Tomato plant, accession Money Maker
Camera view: bottom (45 deg); turntable rotation: 60 degrees
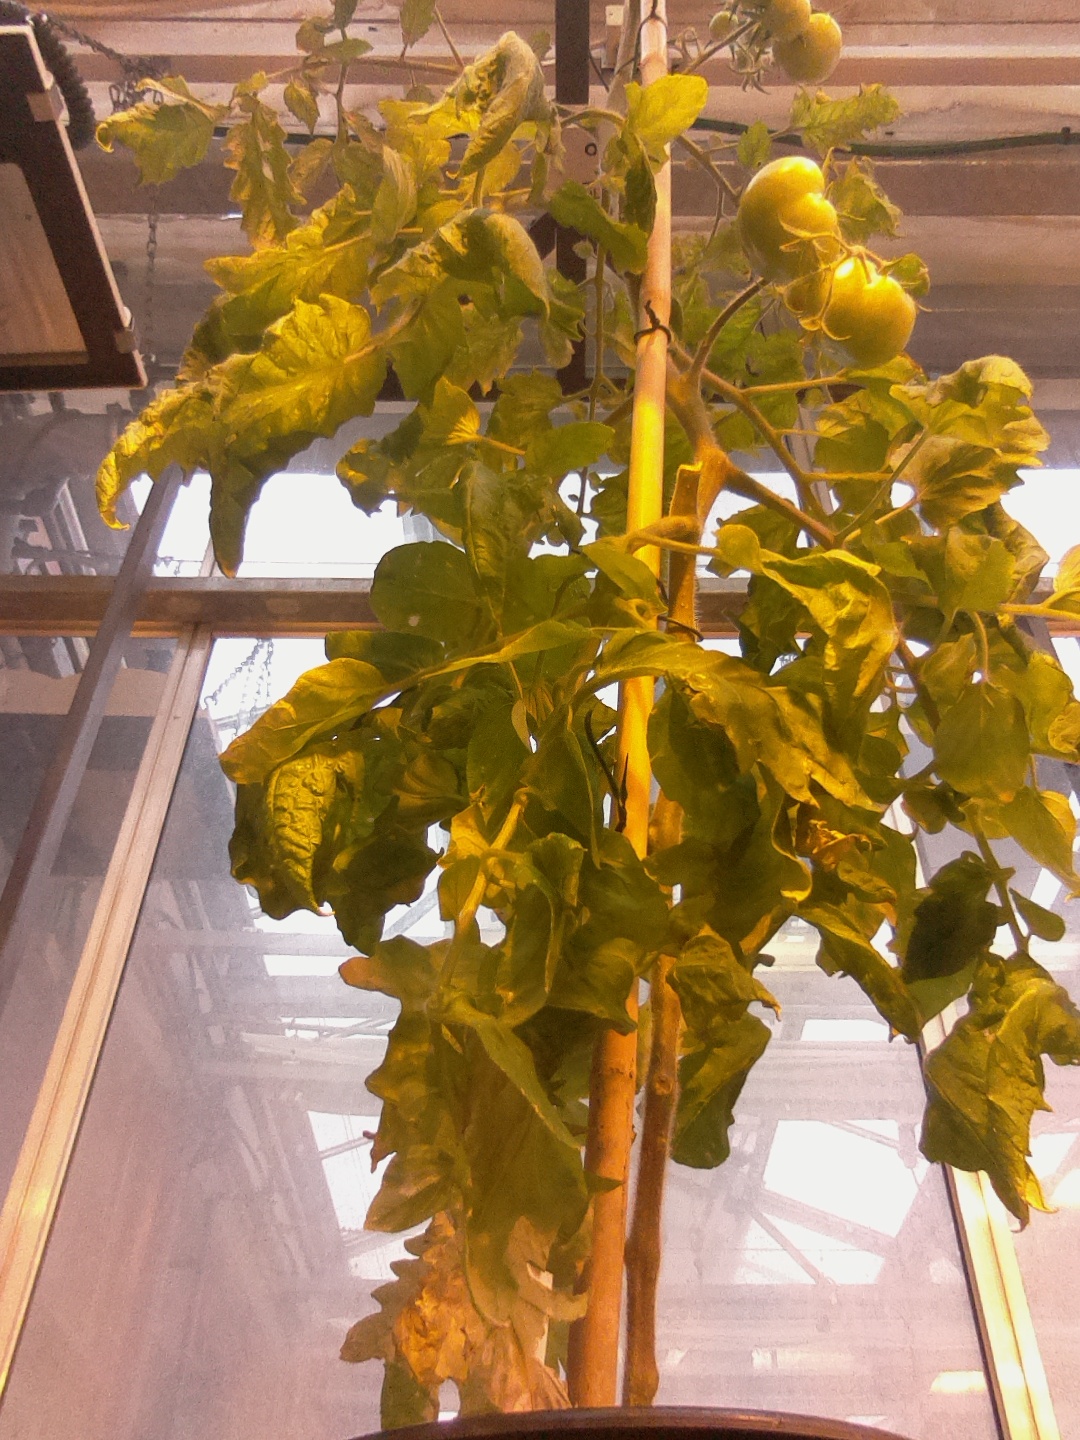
BBCH growth stage 80: fruits start showing typical ripe color (orange -> red)